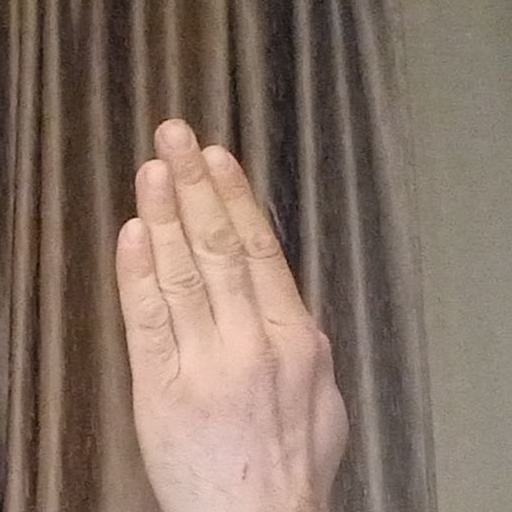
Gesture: stop_inverted